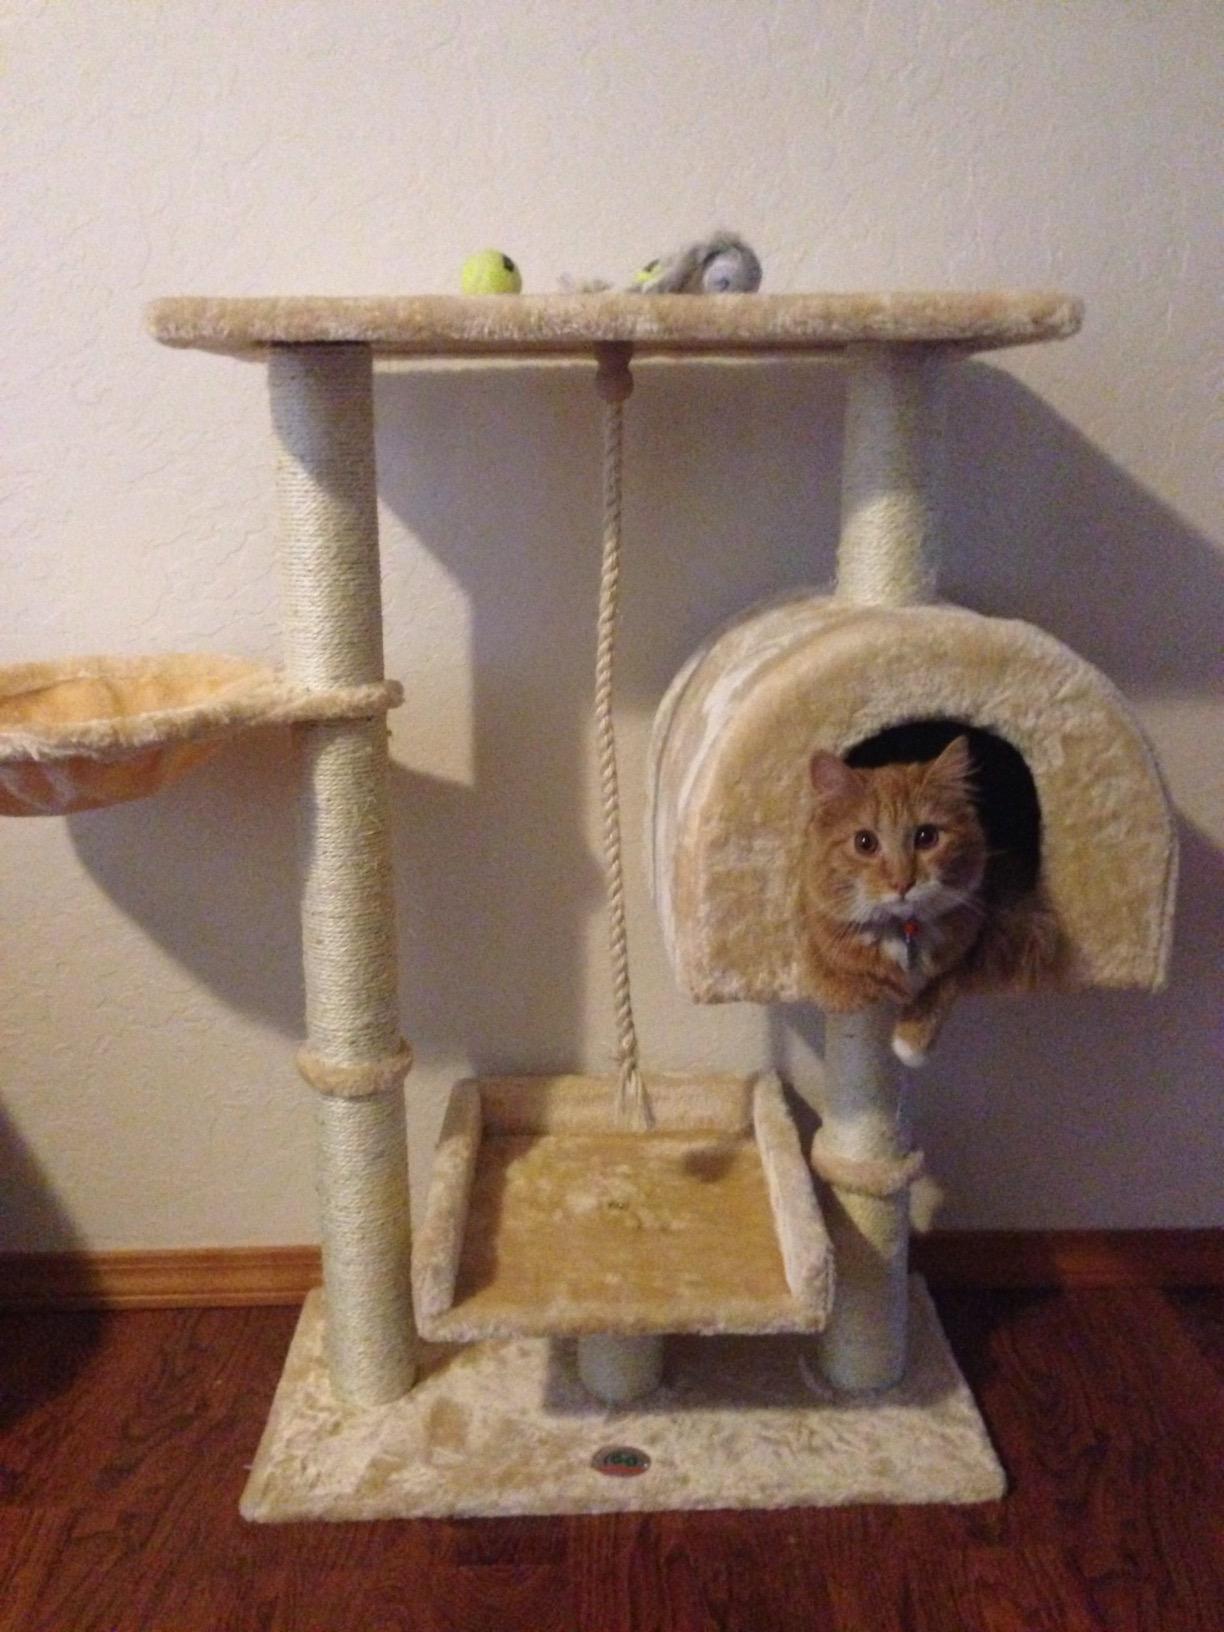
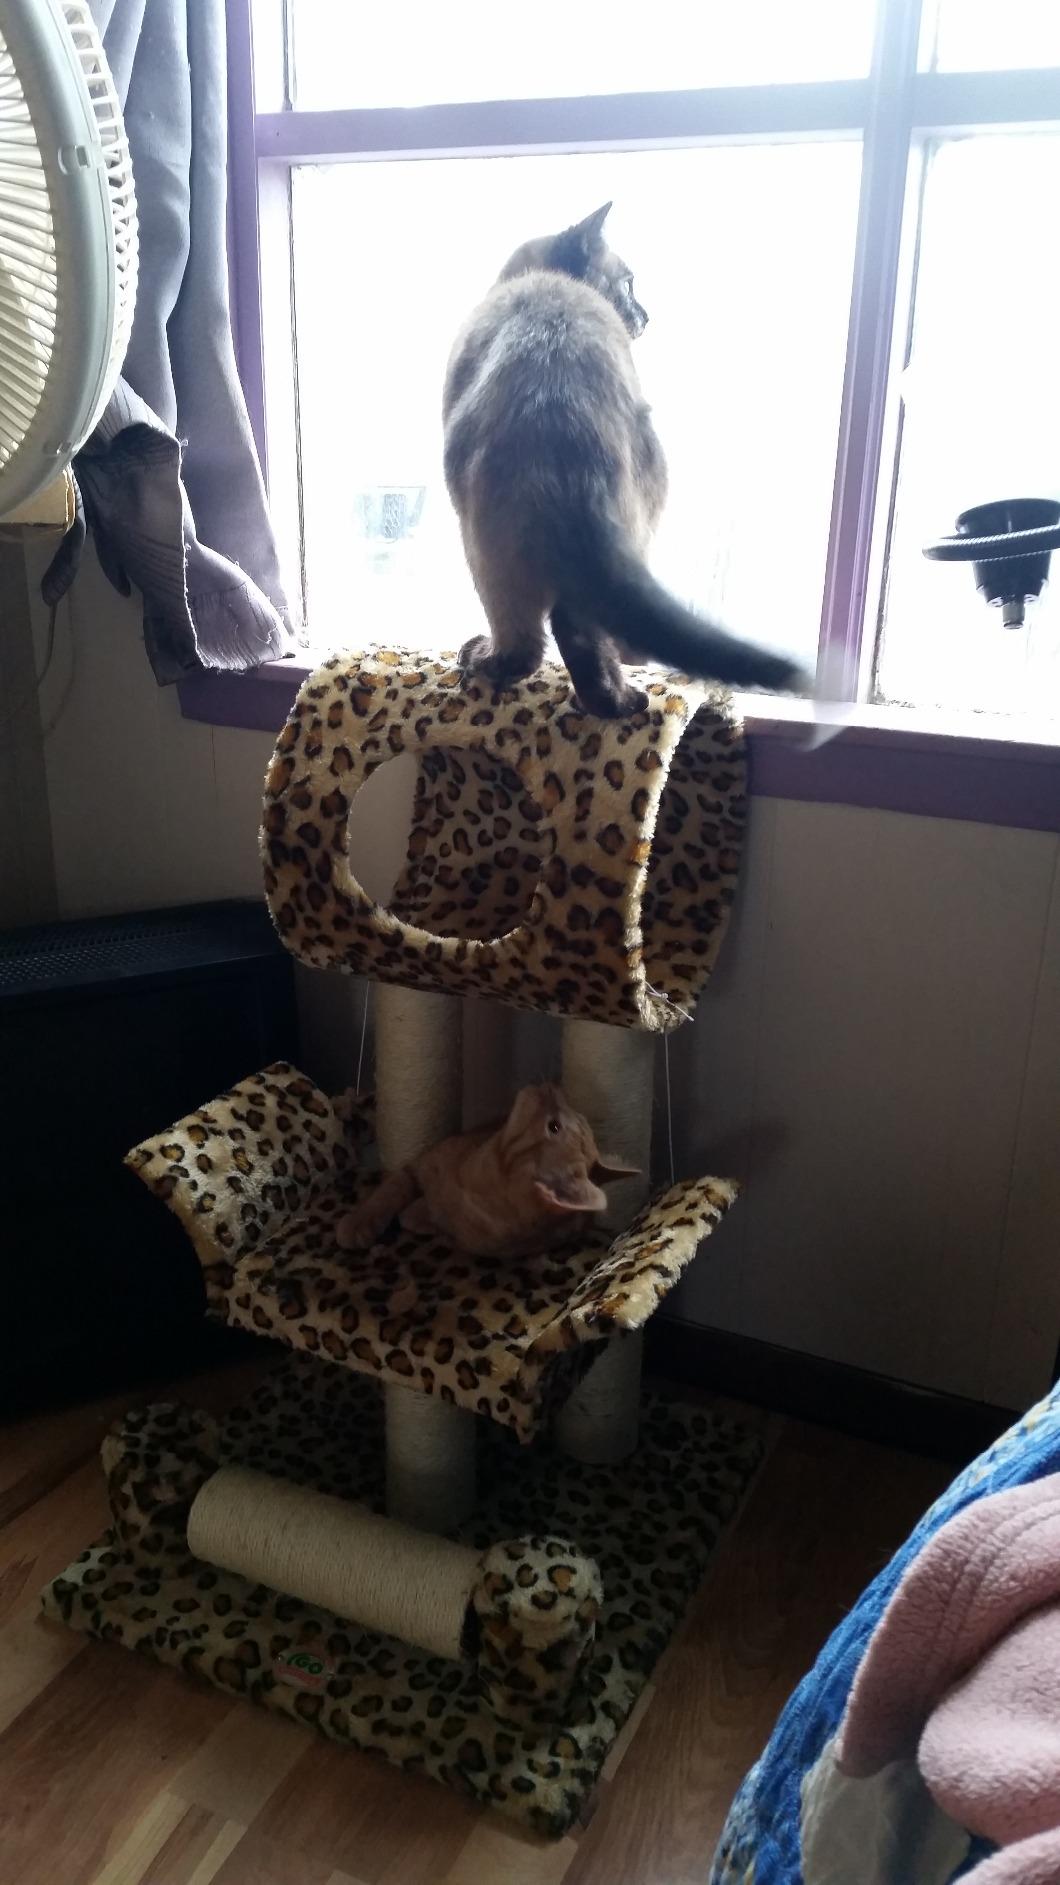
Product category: items_cat tree
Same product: no